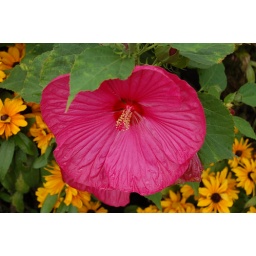
dinner plate hibiscus in deep pink